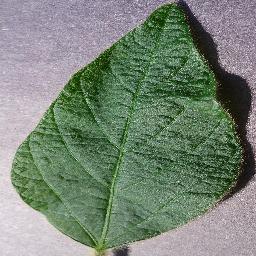
Label: Soybean___healthy